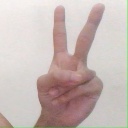
अक्षर: क